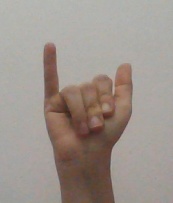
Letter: ya